Bohemian Rapture

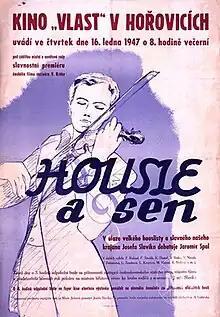

Bohemian Rapture or The Violin and the Dream is a 1947 Czech historical drama film directed by Václav Krška and starring Jaromír Spal, Václav Voska and Karel Dostal. The film portrays the life of the Czech violinist Josef Slavík, a contemporary of Frédéric Chopin, and a rival of Niccolò Paganini.